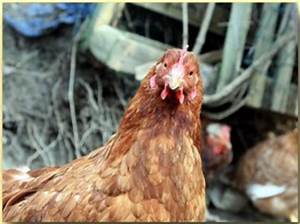
Label: chicken